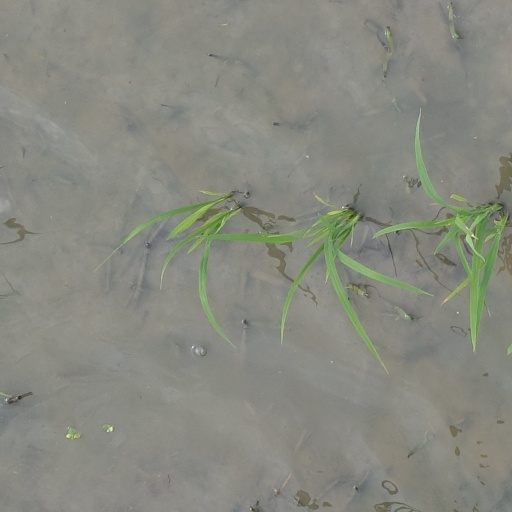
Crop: rice